Cabinet of Canada

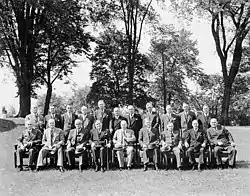
The 16th Canadian Ministry, headed by William Lyon Mackenzie King, on the grounds of Rideau Hall, June 19, 1945

Each minister of the Crown is responsible for the general administration of at least one government portfolio and heads a corresponding ministry or ministries, known in Canada as departments or agencies. The most important minister, following the first minister, is the minister of finance, while other high-profile ministries include foreign affairs, industry, justice, and health. The official order of precedence does not follow the same pattern, however, with ministers being listed in the order of their appointment to the Privy Council; if appointed on the same day, the individuals are placed in order of their election or appointment to Parliament.